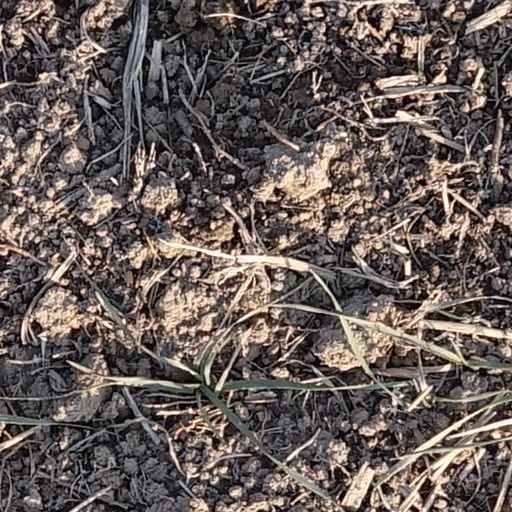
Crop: wheat